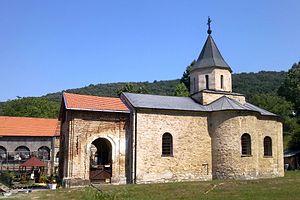
Rakovac est une localité de Serbie située dans la province autonome de Voïvodine. Elle fait partie de la municipalité de Beočin dans le district de Bačka méridionale. Au recensement de 2011, elle comptait 2 248 habitants.